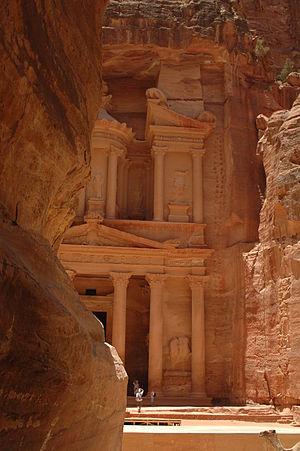
L'Atlas des géographes d'Orbæ est une série d'albums illustrés écrite et dessinée par François Place et publiée en trois tomes entre 1996 et 2000.